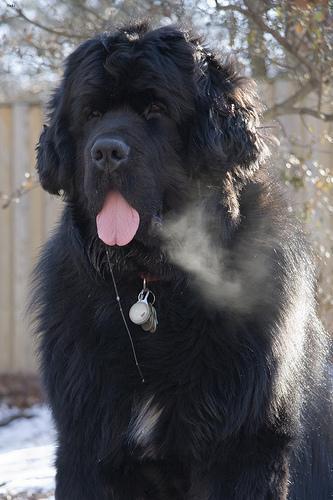
newfoundland